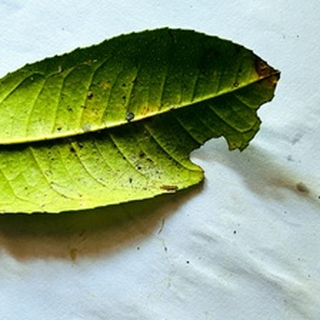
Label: lemon_deficiency